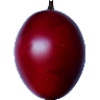
Label: Tamarillo 1